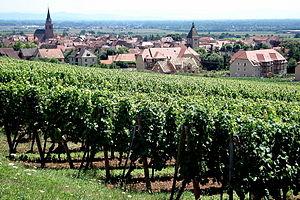
Bergheim, Haut-Rhin, France (Alsace). Vue depuis les flancs de l'Altenberg de Bergheim, au nord-ouest de la ville. À l'arrière-plan, la plaine d'Alsace. Dans le lointain à gauche se profilent les montagnes de la Forêt-Noire.
Bergheim est une commune française située dans le département du Haut-Rhin, en région Grand Est.
L’alsace grand cru altenberg-de-bergheim, ou altenberg de Bergheim, est un vin blanc français produit sur le lieu-dit Altenberg, situé sur la commune de Bergheim, dans le département du Haut-Rhin, en Alsace.